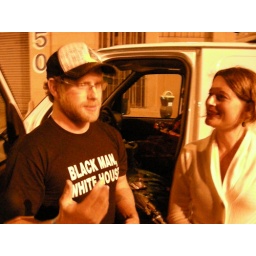
Kate finds Drew and his van in the crowd. His shirt reads, &amp;quot;Black Man, White House.&amp;quot; - word up.